John Franco

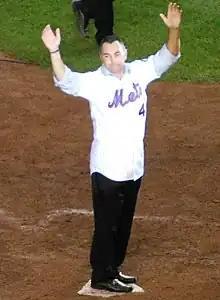
Franco in a post-game ceremony following the final game at Shea Stadium

Franco was inducted into the Staten Island Sports Hall of Fame in 2008. He was also inducted into the National Italian American Sports Hall of Fame in 2008.